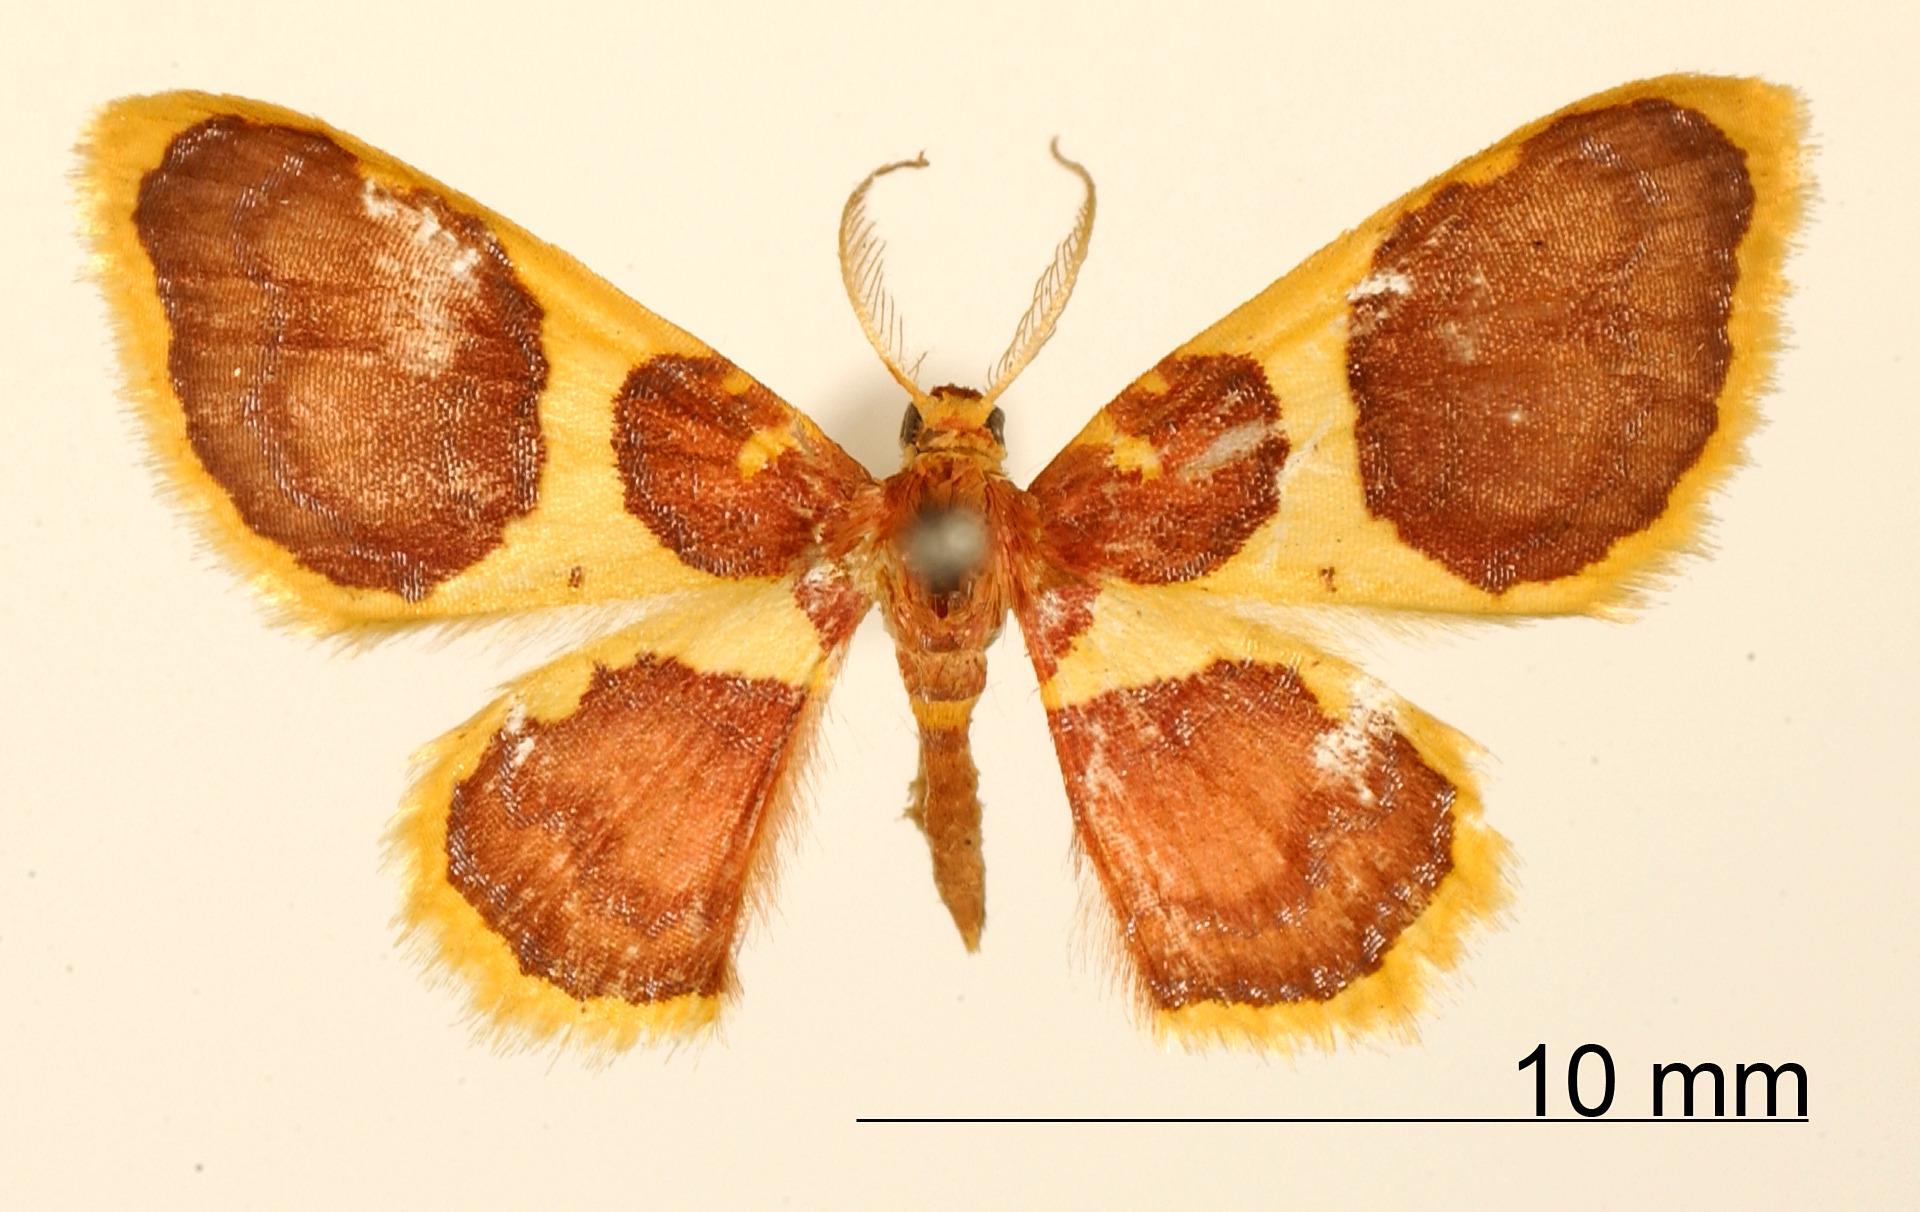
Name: Cambogia scama
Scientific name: Cambogia scama Dognin, 1899
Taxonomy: Animalia, Arthropoda, Insecta, Lepidoptera, Geometridae, Larentiinae
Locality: Environs de Loja, Ecuador